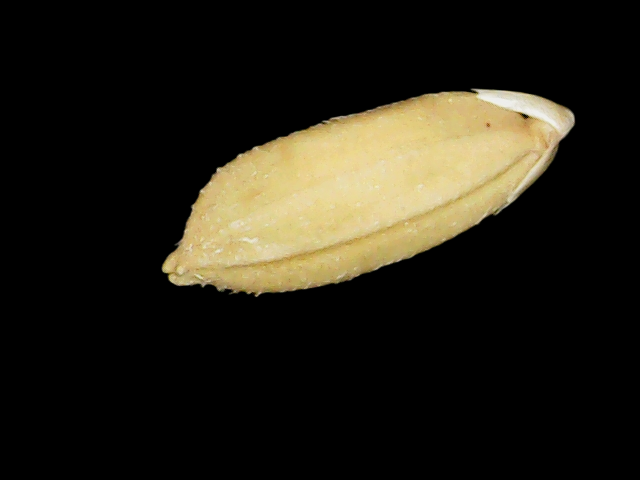
Rice variety: Binadhan10